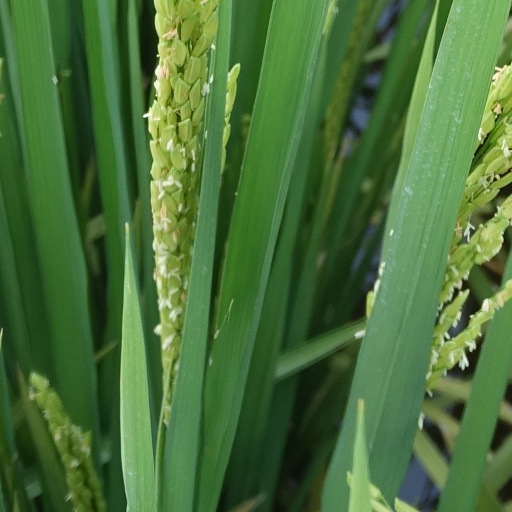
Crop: rice